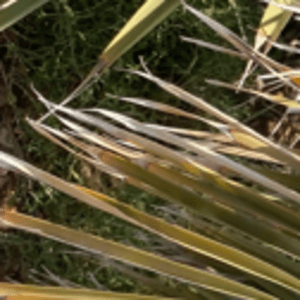
Label: Rachis Blight